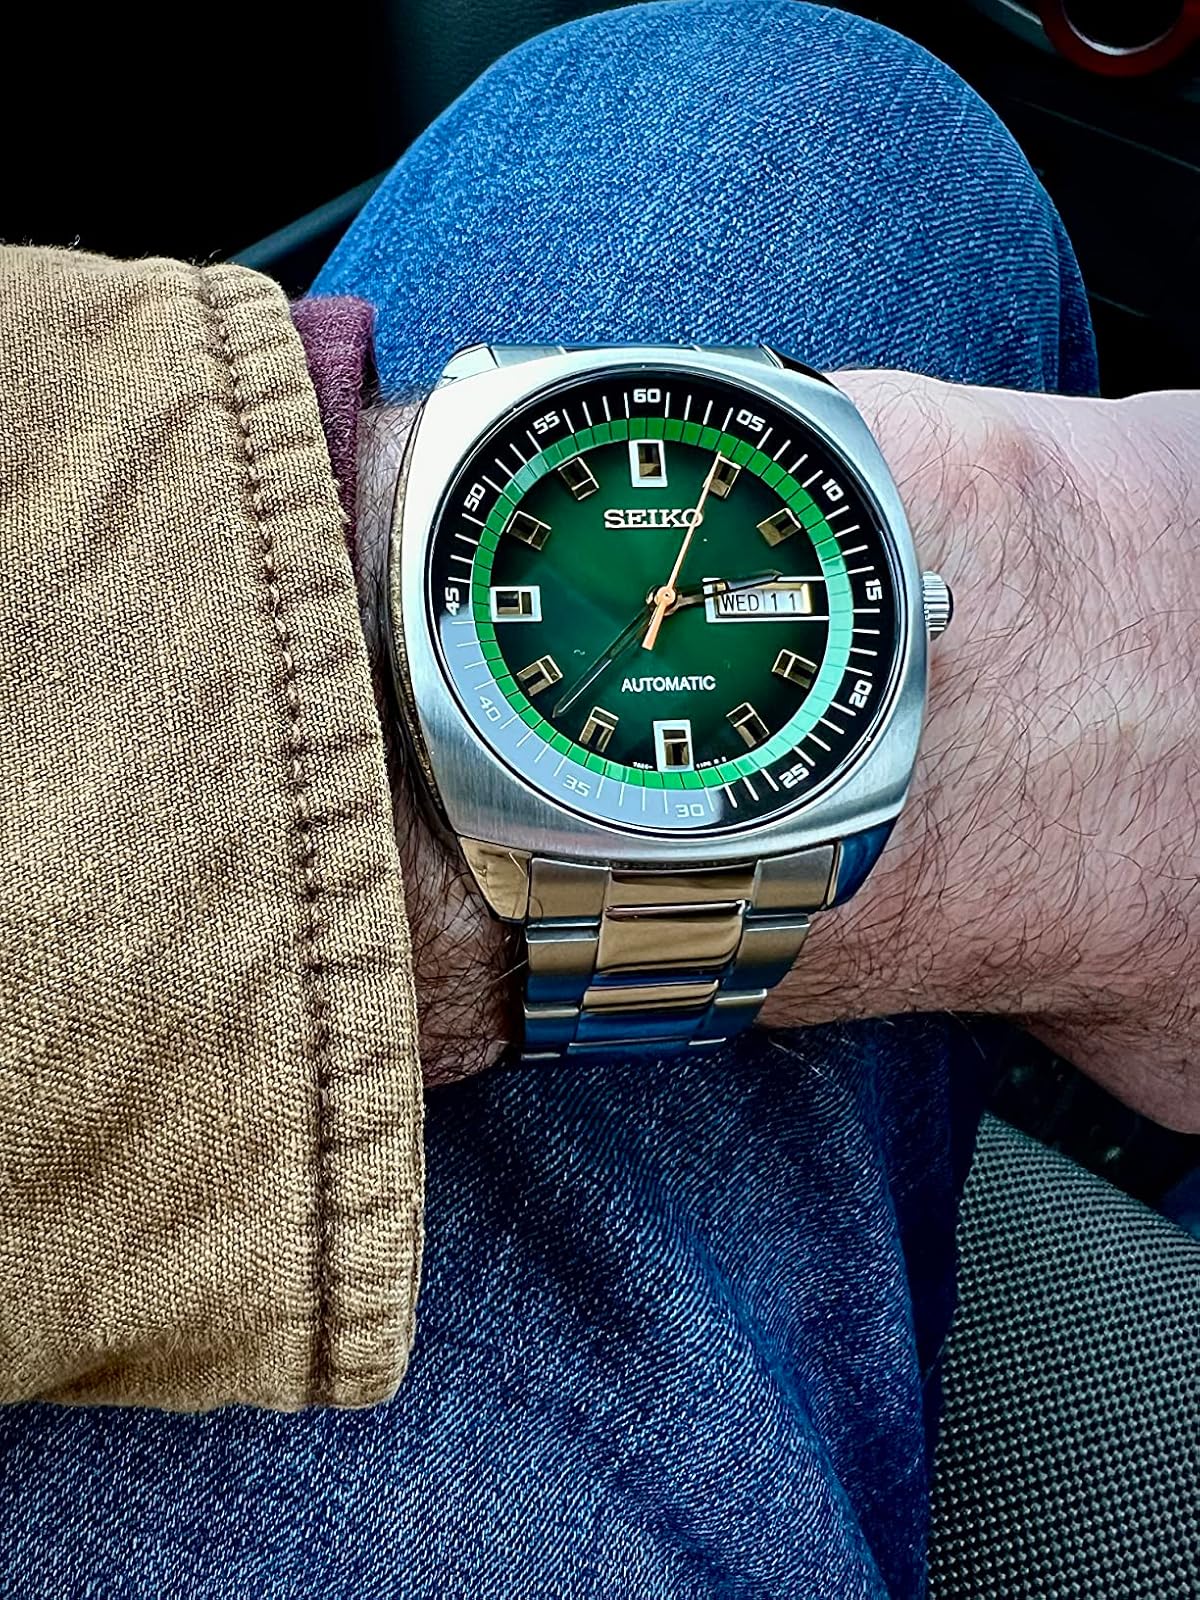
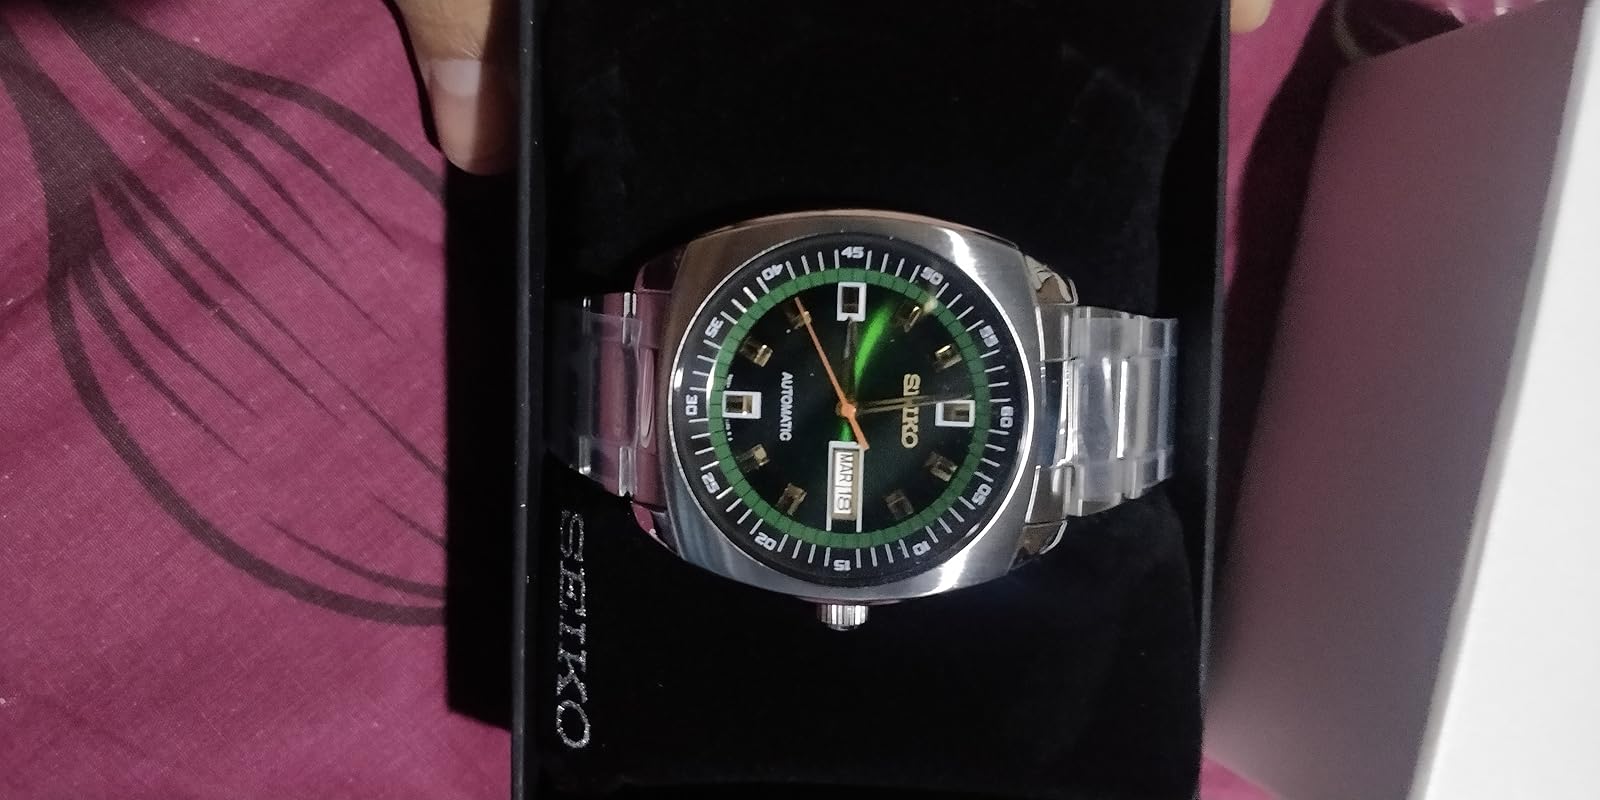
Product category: accessories_watch
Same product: yes